Holy Lands

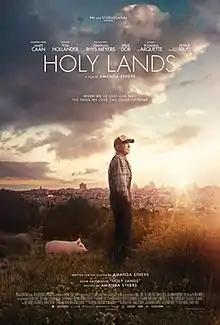
Theatrical release poster

Holy Lands is a 2017 comedy-drama film written and directed by Amanda Sthers and starring James Caan, Tom Hollander, Jonathan Rhys Meyers, Rosanna Arquette, Efrat Dor and Patrick Bruel. It is based on Sthers' novel "Les Terres saintes".